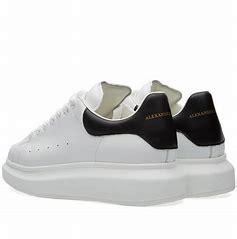
Brand: alexander
Model: mcqueen Oversized